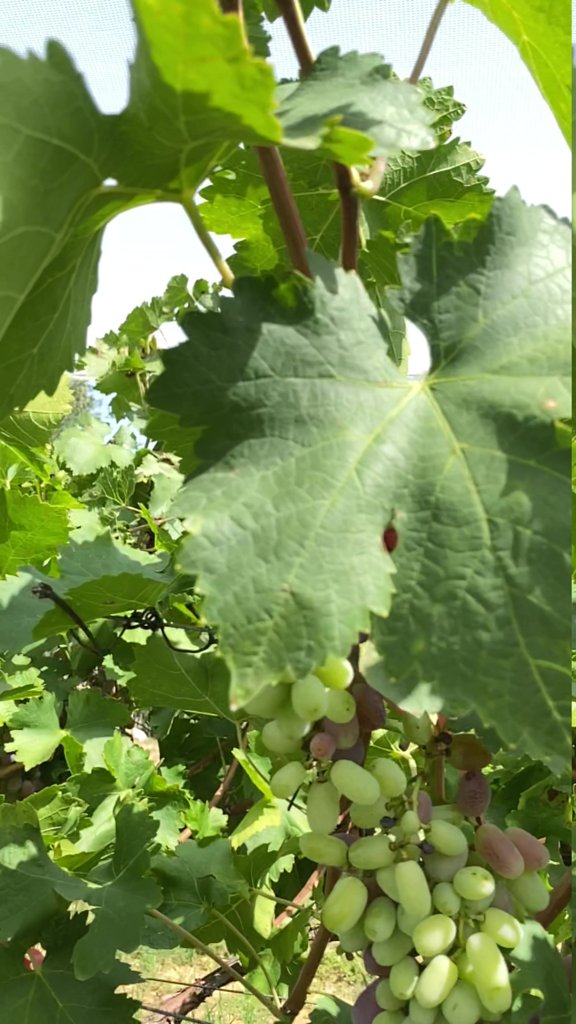
Berries visible: 54
Grape clusters: 2